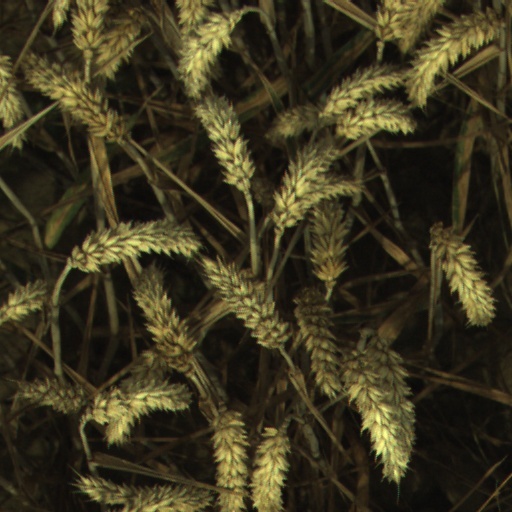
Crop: wheat